Jean Domat

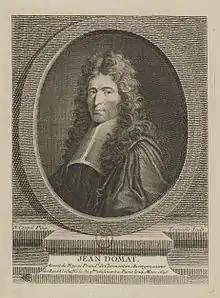
Engraving of Domat after a painting by Noël Coypel

Domat was born at Clermont in Auvergne. He studied the humaniora in Paris, where he befriended Blaise Pascal, and later law at the University of Bourges. Domat closely sympathized with the Port-Royalists, and on Pascal's death he was entrusted with the latter's private papers. After Domat's promotion in 1645, he practised law in Clermont and was appointed a crown prosecutor there in 1655. In 1683, he retired from this office with a pension from Louis XIV to concentrate on his scholarship.